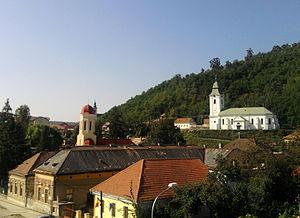
Șimleu Silvaniei est une ville roumaine du județ de Sălaj, dans la région historique de Transylvanie et dans la région de développement du Nord-ouest.